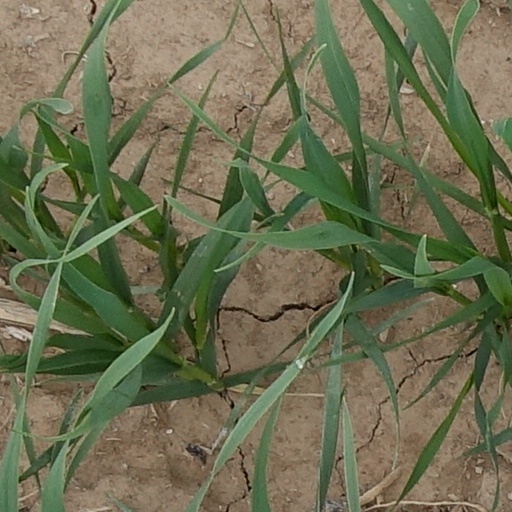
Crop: wheat